Barbarian II: The Dungeon of Drax

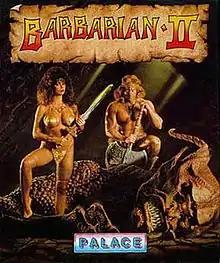
C64 box art with Maria Whittaker and Michael Van Wijk

Barbarian II: The Dungeon of Drax is a video game first published in 1988 for various home computers. It was released as Axe of Rage in North America. The game is the sequel to "" ("Death Sword" in North America), which was published in 1987. In "Barbarian II", the player controls a princess or barbarian character, exploring the game world to locate and defeat an evil wizard. The game's plot is an extension of its predecessor, although the gameplay is different. While the first game offers two players the opportunity for virtual head-to-head combat, the second is a single-player beat 'em up with fewer fighting moves. It uses a flip-screen style instead of scrolling.